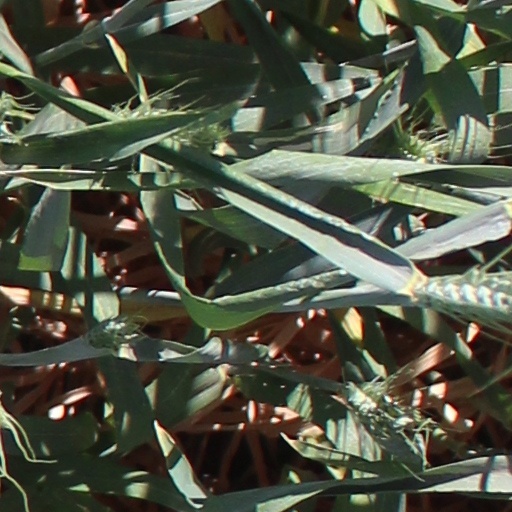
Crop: wheat